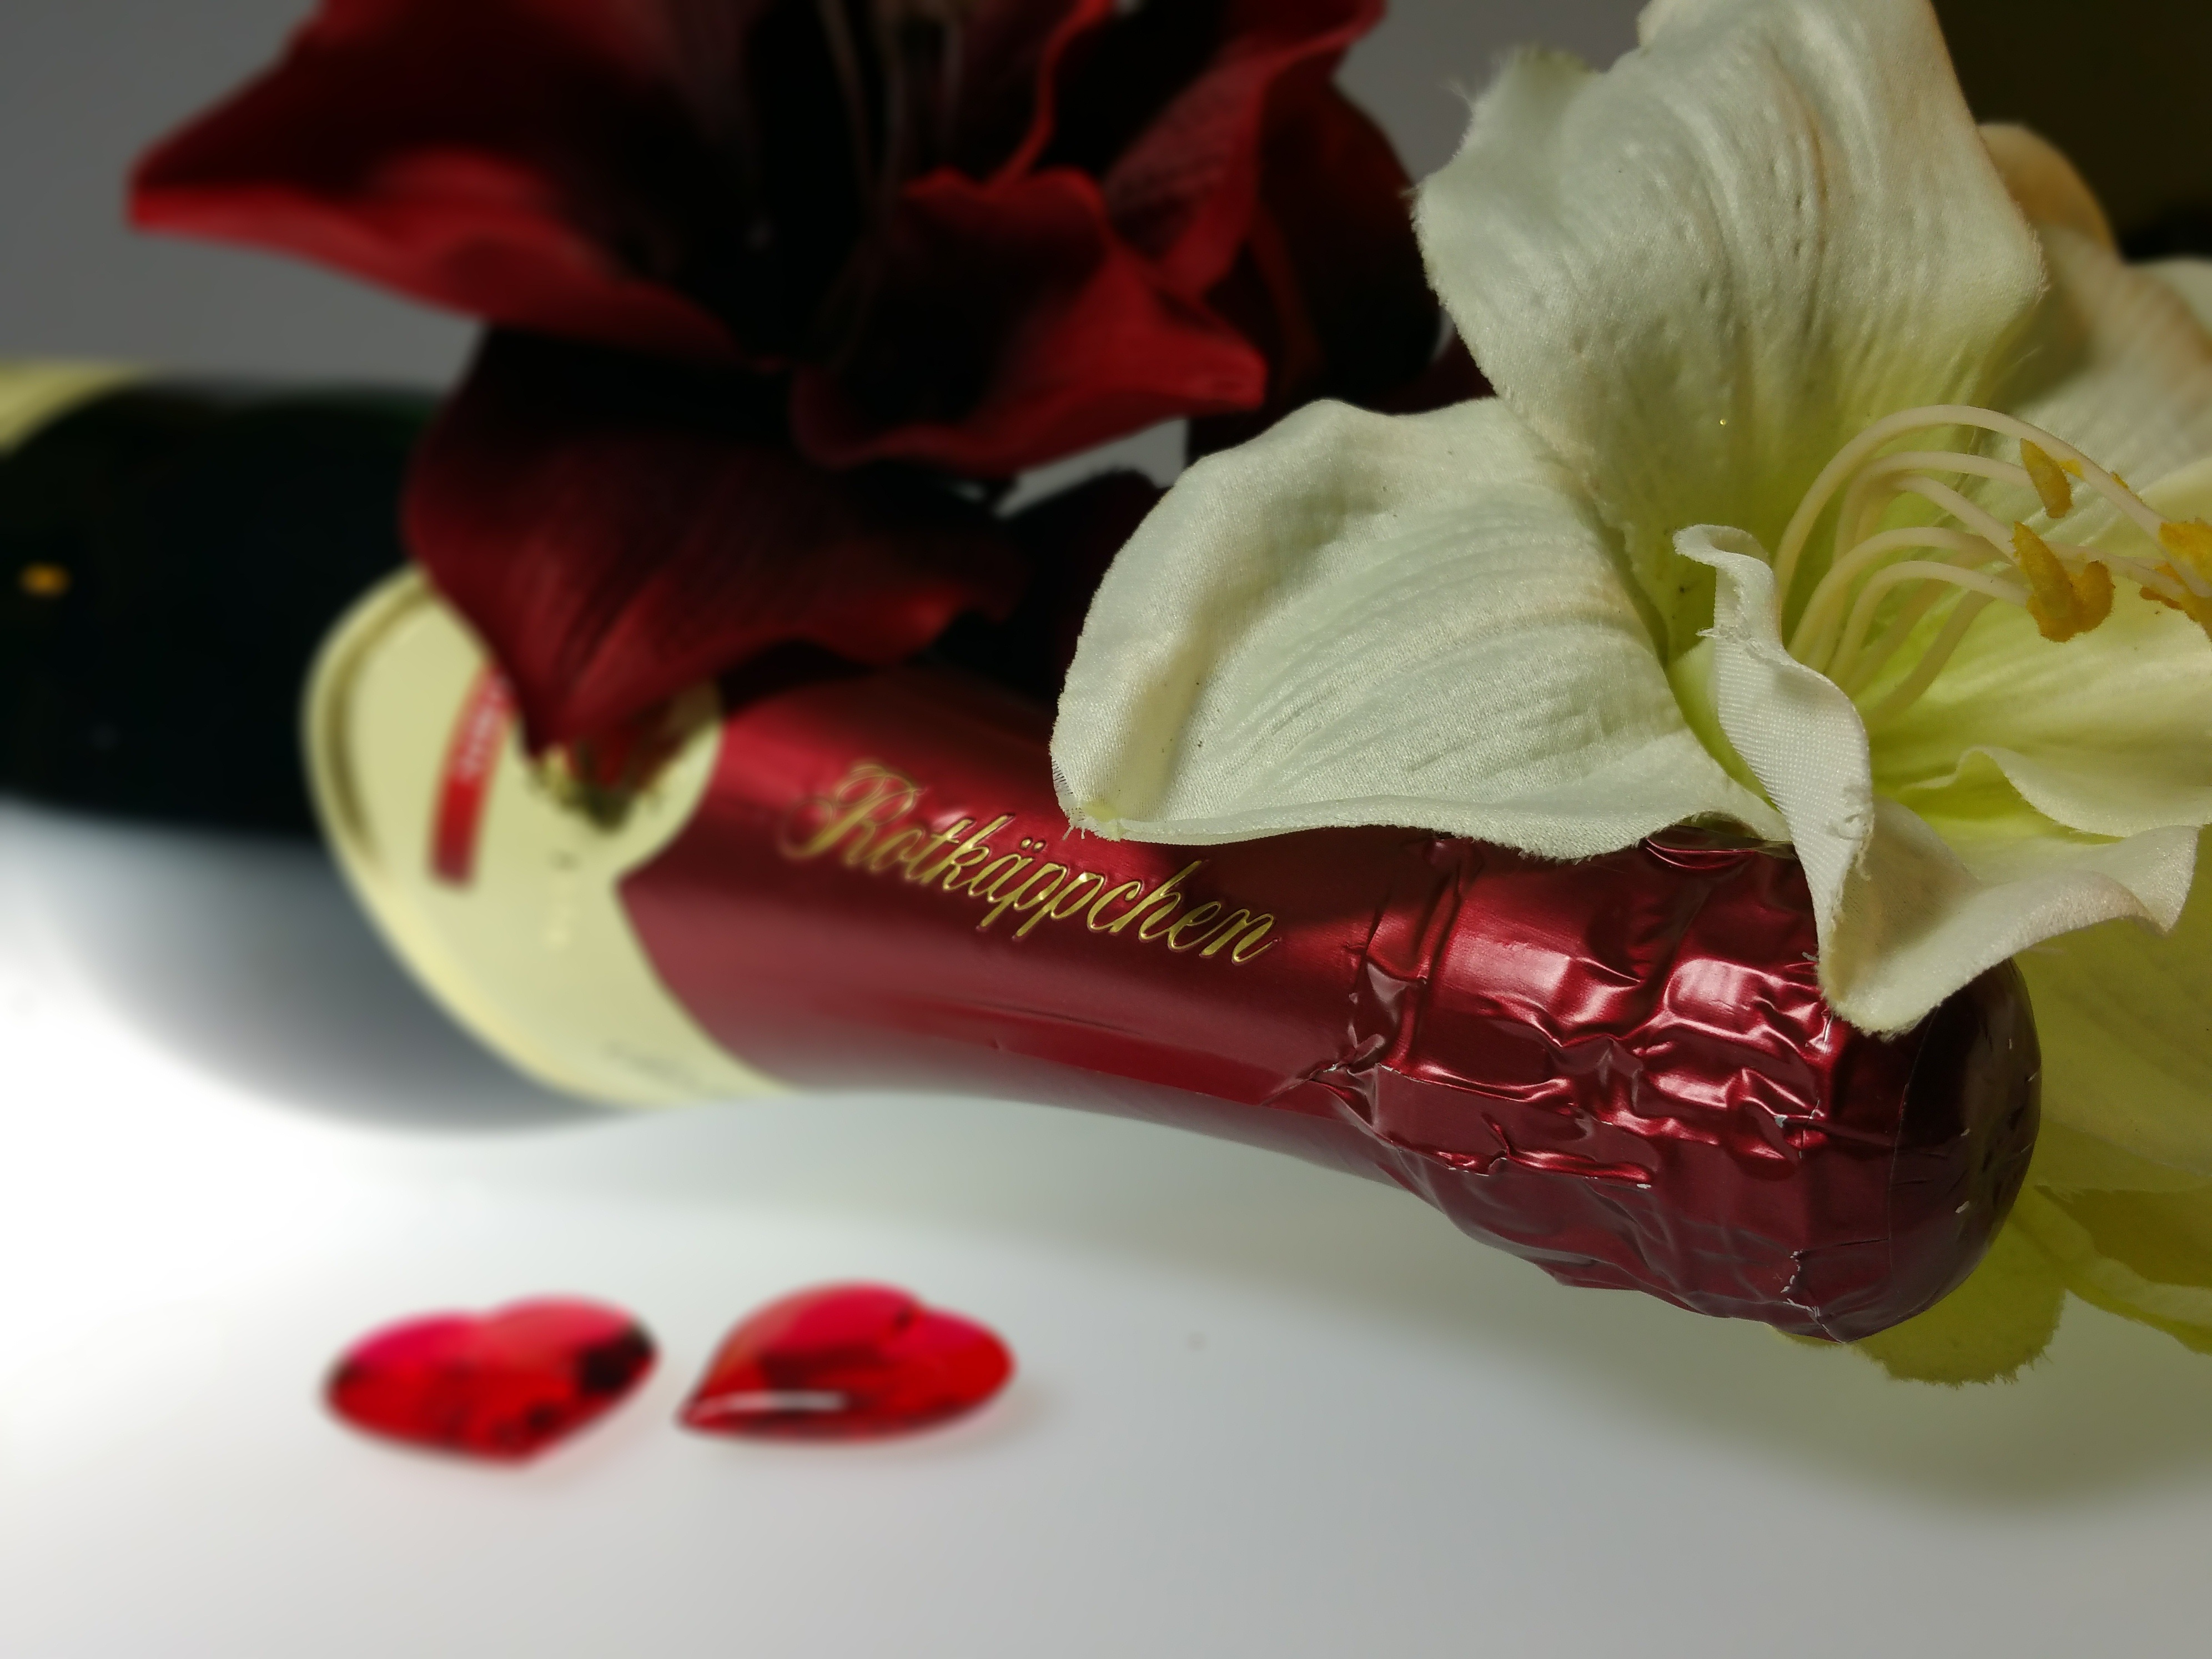
plant, flower, petal, love, heart, food, red, produce, romance, bottle, pink, alcohol, flowers, close up, background, champagne, floristry, sweetness, macro photography, valentine's day, flowering plant, rotk ppchen, flower bouquet, land plant